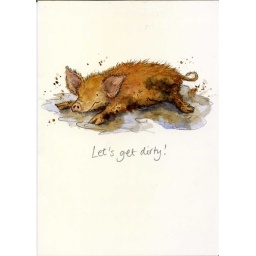
My colleague remembered me with this cute card of dirty piggy. Original water-colour by Celia Biscoe.